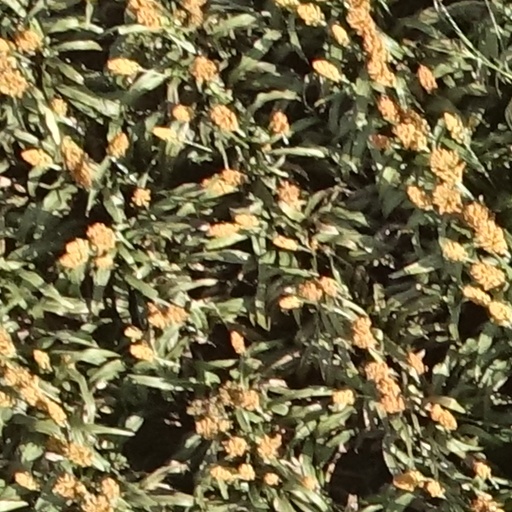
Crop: sorghum